Kampung Boy (TV series)

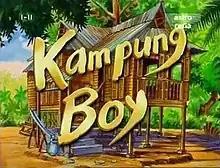
Title card

Kampung Boy is a Malaysian animated television series broadcast from 14 September 1999 to 12 September 2000. It is about the adventures of a young boy, Mat, and his life in a kampung (village). The series is adapted from the best-selling graphical novel "The Kampung Boy", an autobiography of Malaysian cartoonist Lat. Twenty-six episodesone of which won an Annecy Awardwere first shown on Malaysian satellite television network Astro before being distributed to sixty other countries.